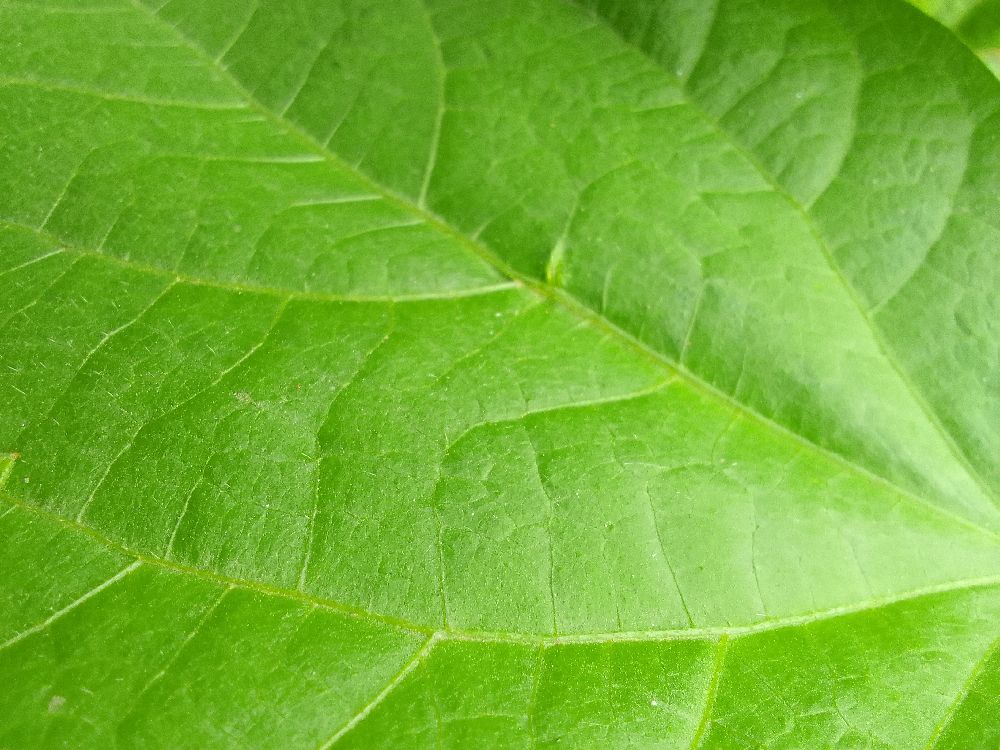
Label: healthy